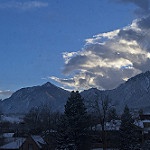
Scene: Outdoor